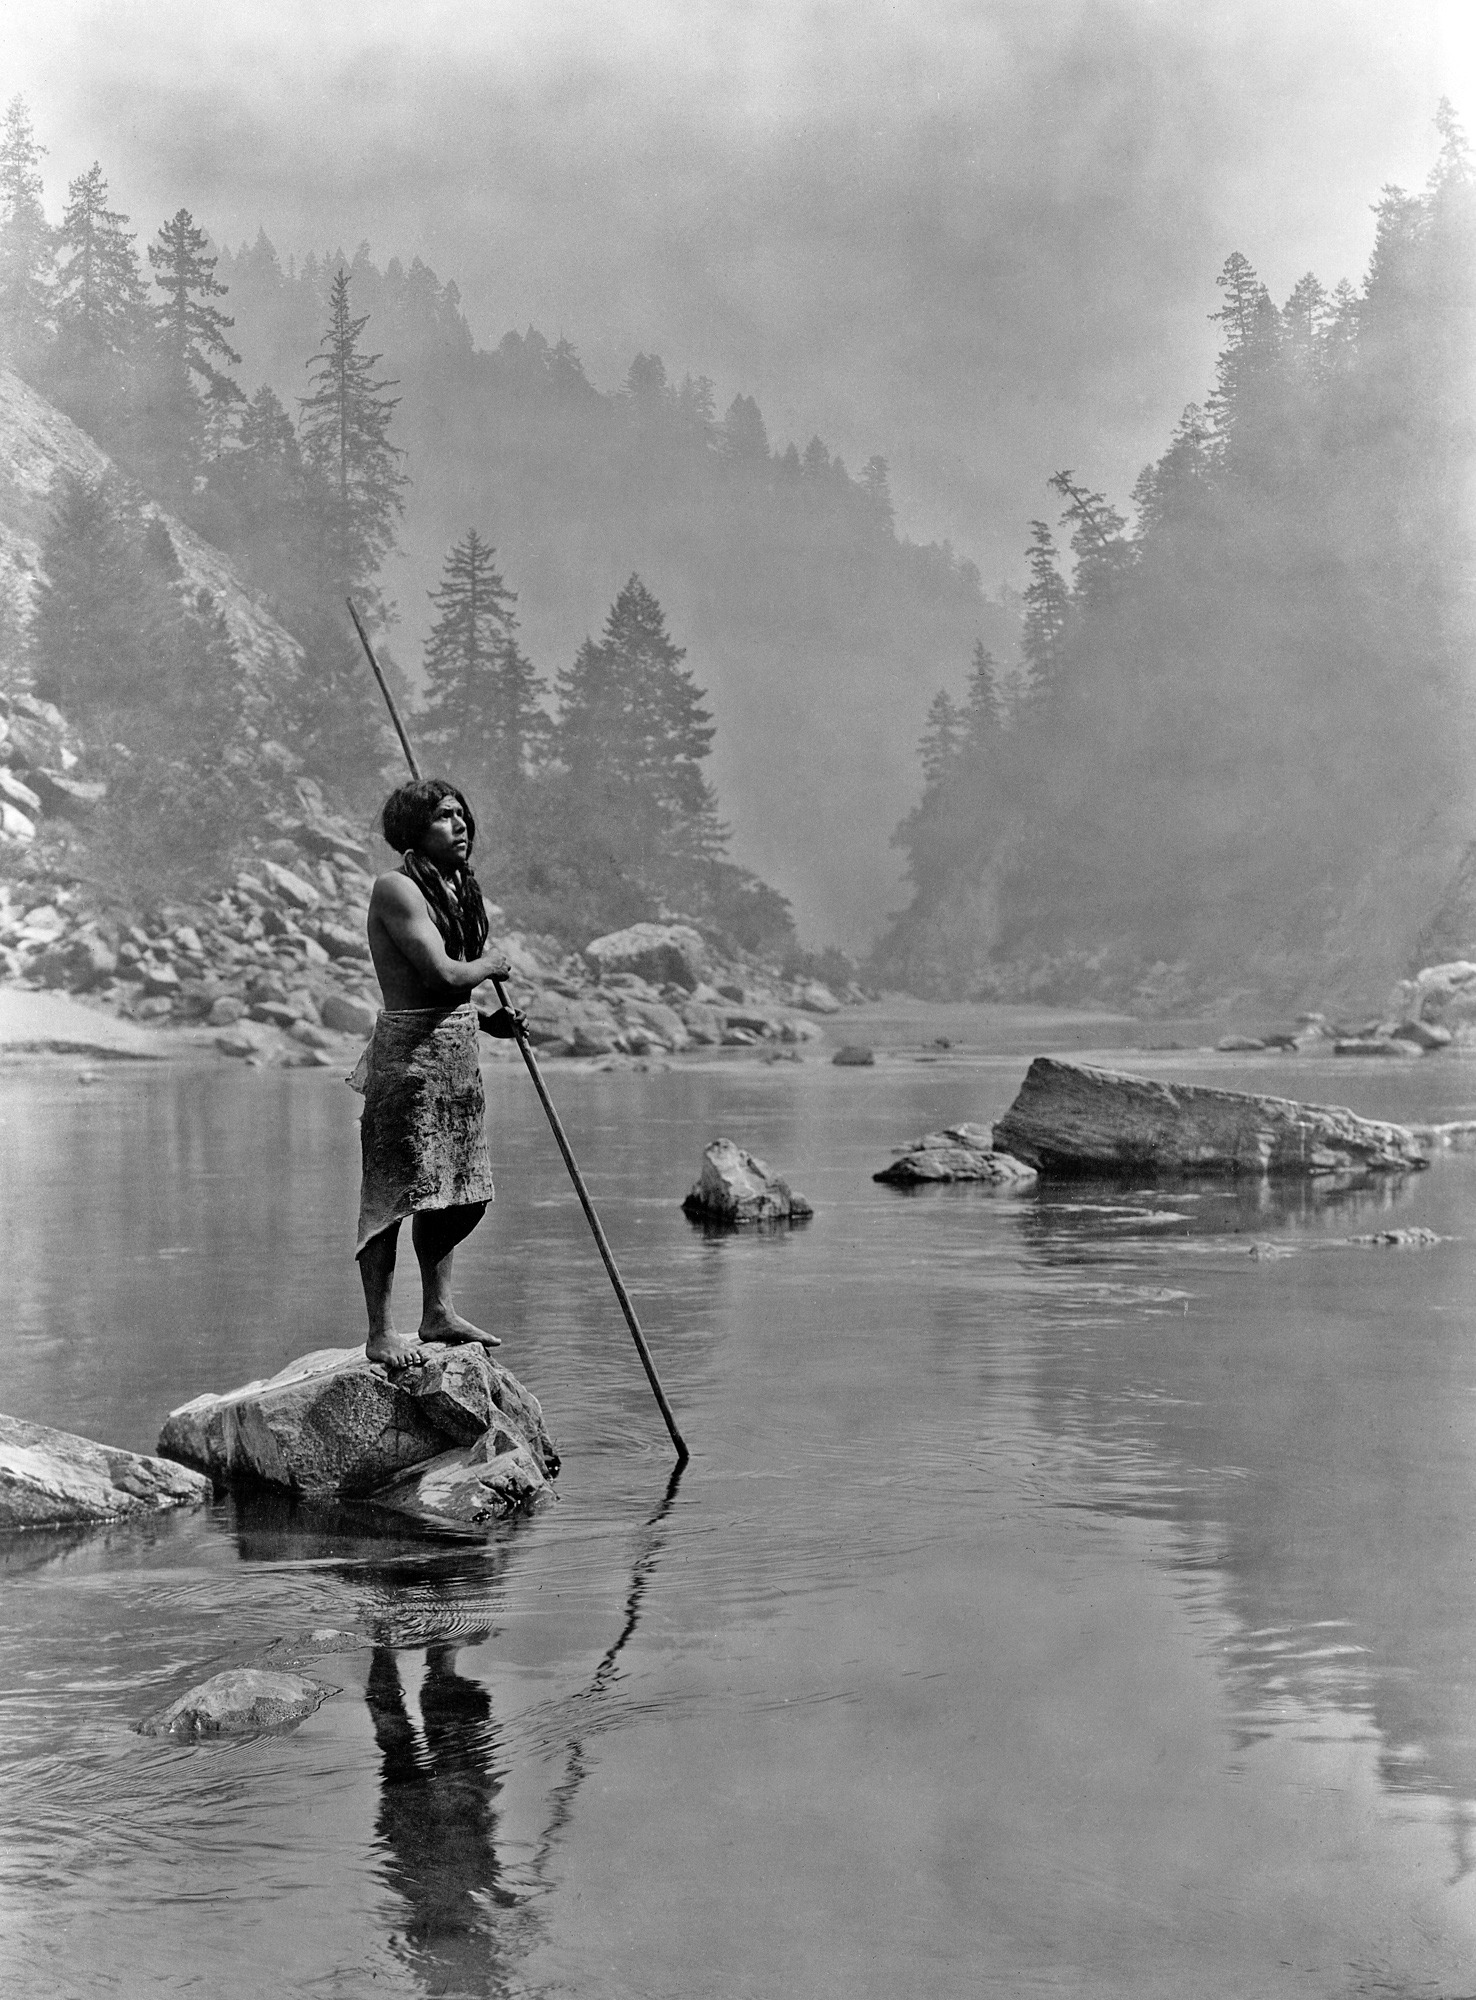
black and white, fishing, fisherman, america, monochrome, fish, photograph, image, historically, fischer, fly fishing, spear, indians, monochrome photography, sugar bowl, recreational fishing, spear fishing, eingebohrener, aeta